Mid-East Region, Ireland

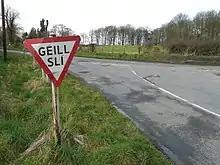
Irish language roadsign in Baile Ghib, County Meath

The Mid-East is the second fastest growing region in Ireland after Dublin. All four counties in the Mid-East have population growth rates well above the national average of 3.7%. The Greater Dublin Area refers to Dublin and its three surrounding counties, Meath, Kildare and Wicklow, and contains 40% of the population of the state. Since the 2018 boundary changes, the population of Dublin and the Mid-East combined now stands at over 2 million.